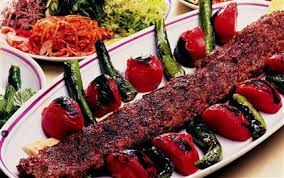
Yemek: kebap